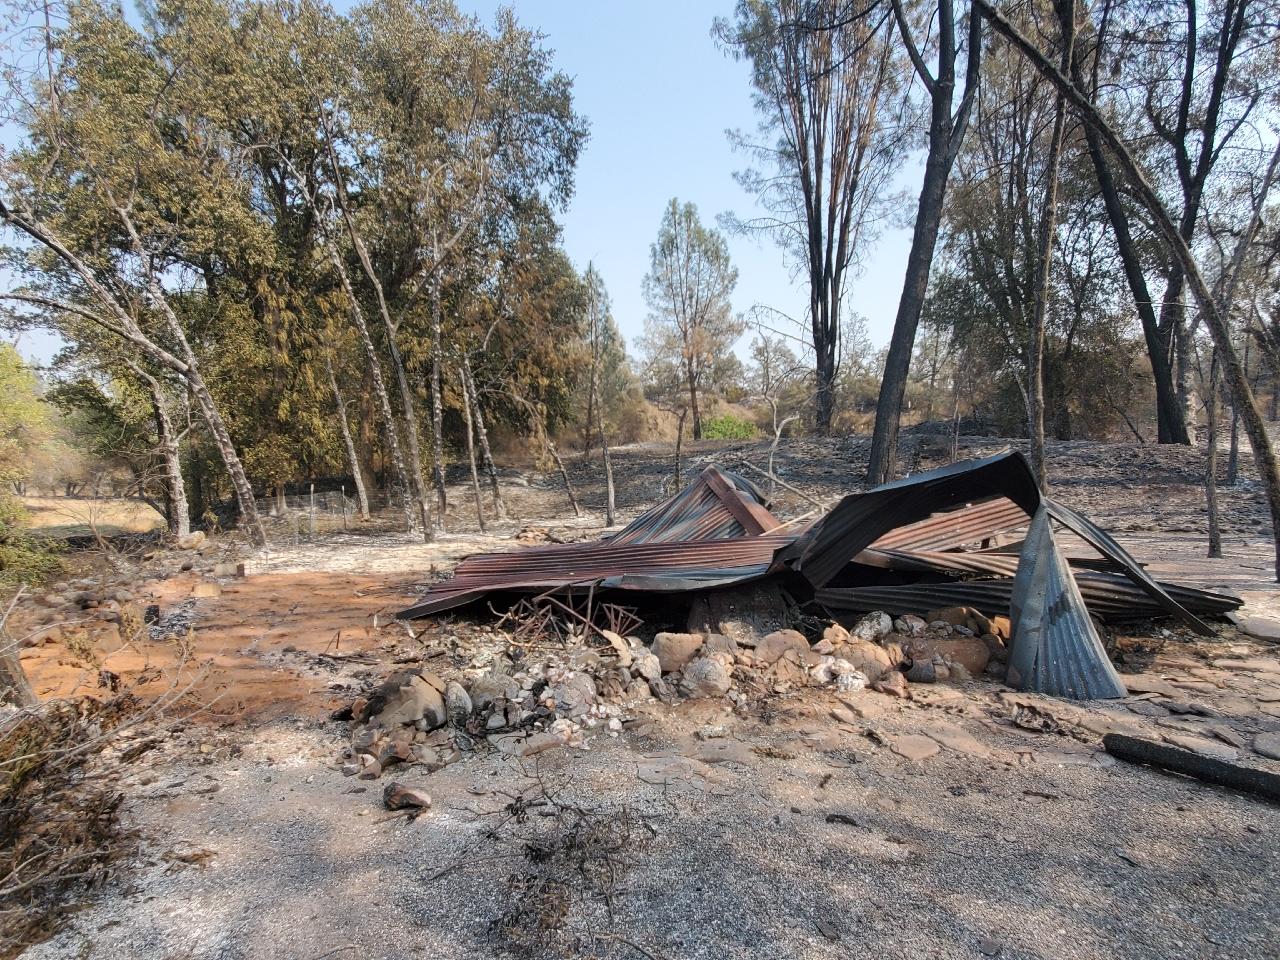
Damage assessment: destroyed